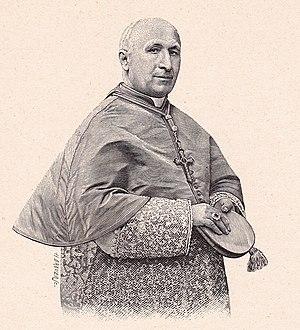
Joseph Rumeau, né à Tournon-d'Agenais le 11 janvier 1849 et mort le 9 février 1940 à Angers, est un prélat français.